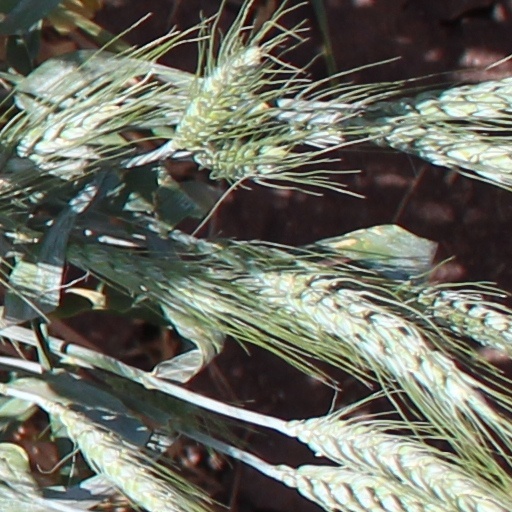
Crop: wheat